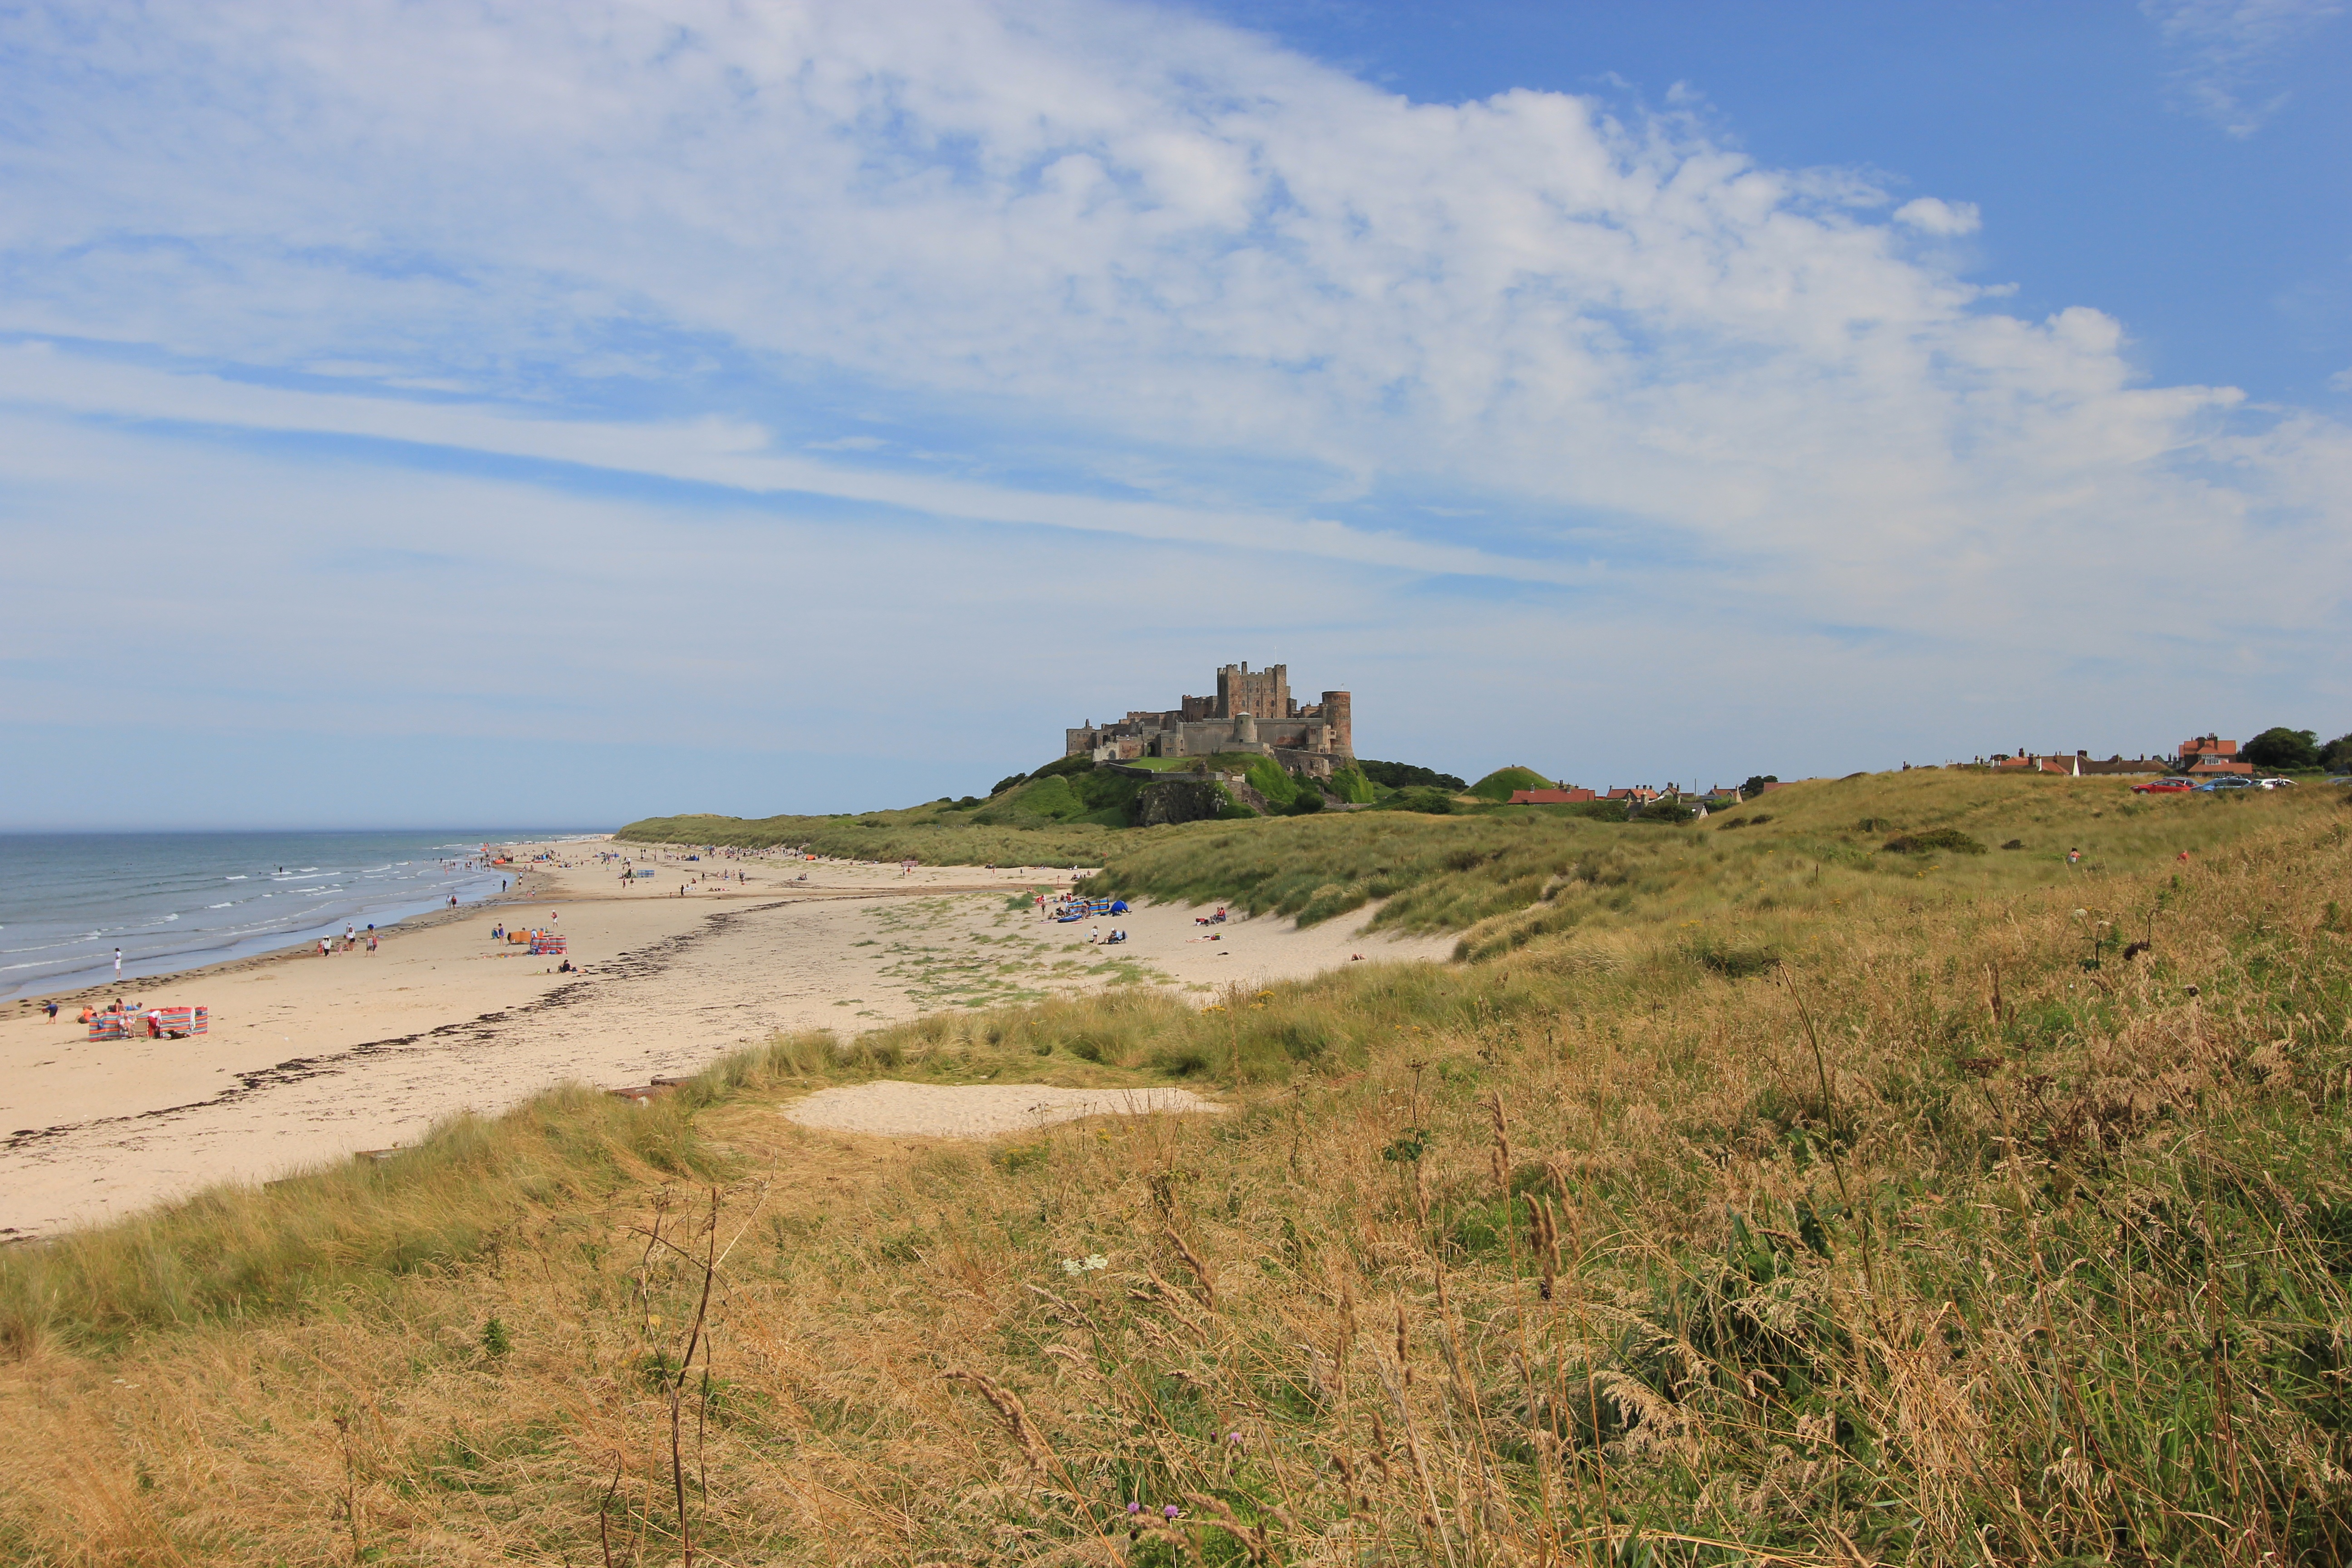
beach, landscape, sea, coast, sand, ocean, horizon, architecture, sky, hill, shore, building, old, tourist, cliff, cove, tower, bay, castle, blue, historic, fortification, tourism, terrain, body of water, england, dunes, north, clouds, fortress, history, english, heritage, historical, habitat, ecosystem, northumberland, cape, architectural, landform, natural environment, geographical feature, bamburgh castle, bamburgh